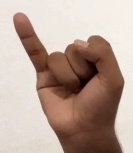
ASL sign: I